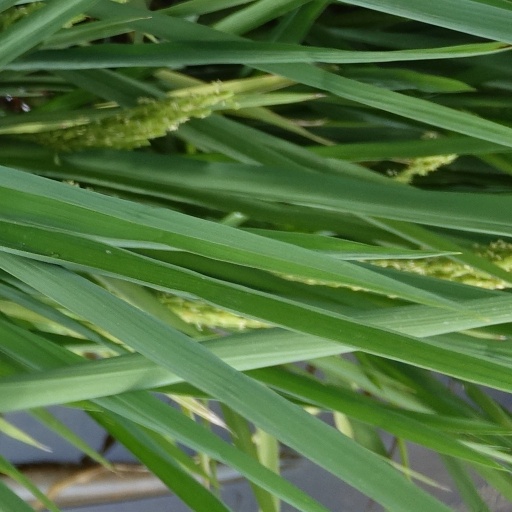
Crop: rice